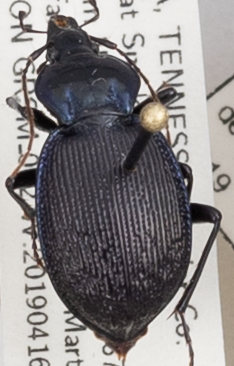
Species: Sphaeroderus stenostomus stenostomus
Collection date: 2019-04-16
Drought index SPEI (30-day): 0.21
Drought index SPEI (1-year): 2.09
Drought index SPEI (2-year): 2.09